Tour Hekla

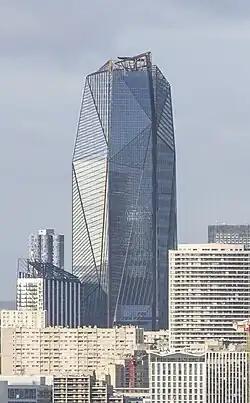
Tour Hekla under construction

The building received its building permit in June 2016. Construction began in May 2018. Since completion in December 2022 it is the second-tallest building in France, only surpassed in height by Tour First, the tallest tower in the La Défense district. It's the 3rd tallest structure in Paris, though. Because of the Eiffel Tower.